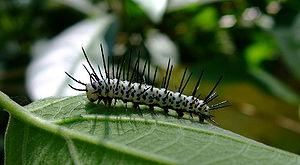
Heliconius charithonia est un lépidoptère appartenant à la famille des Nymphalidae, à la sous-famille des Heliconiinae et au genre Heliconius.